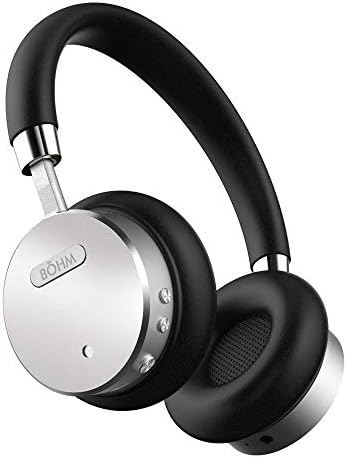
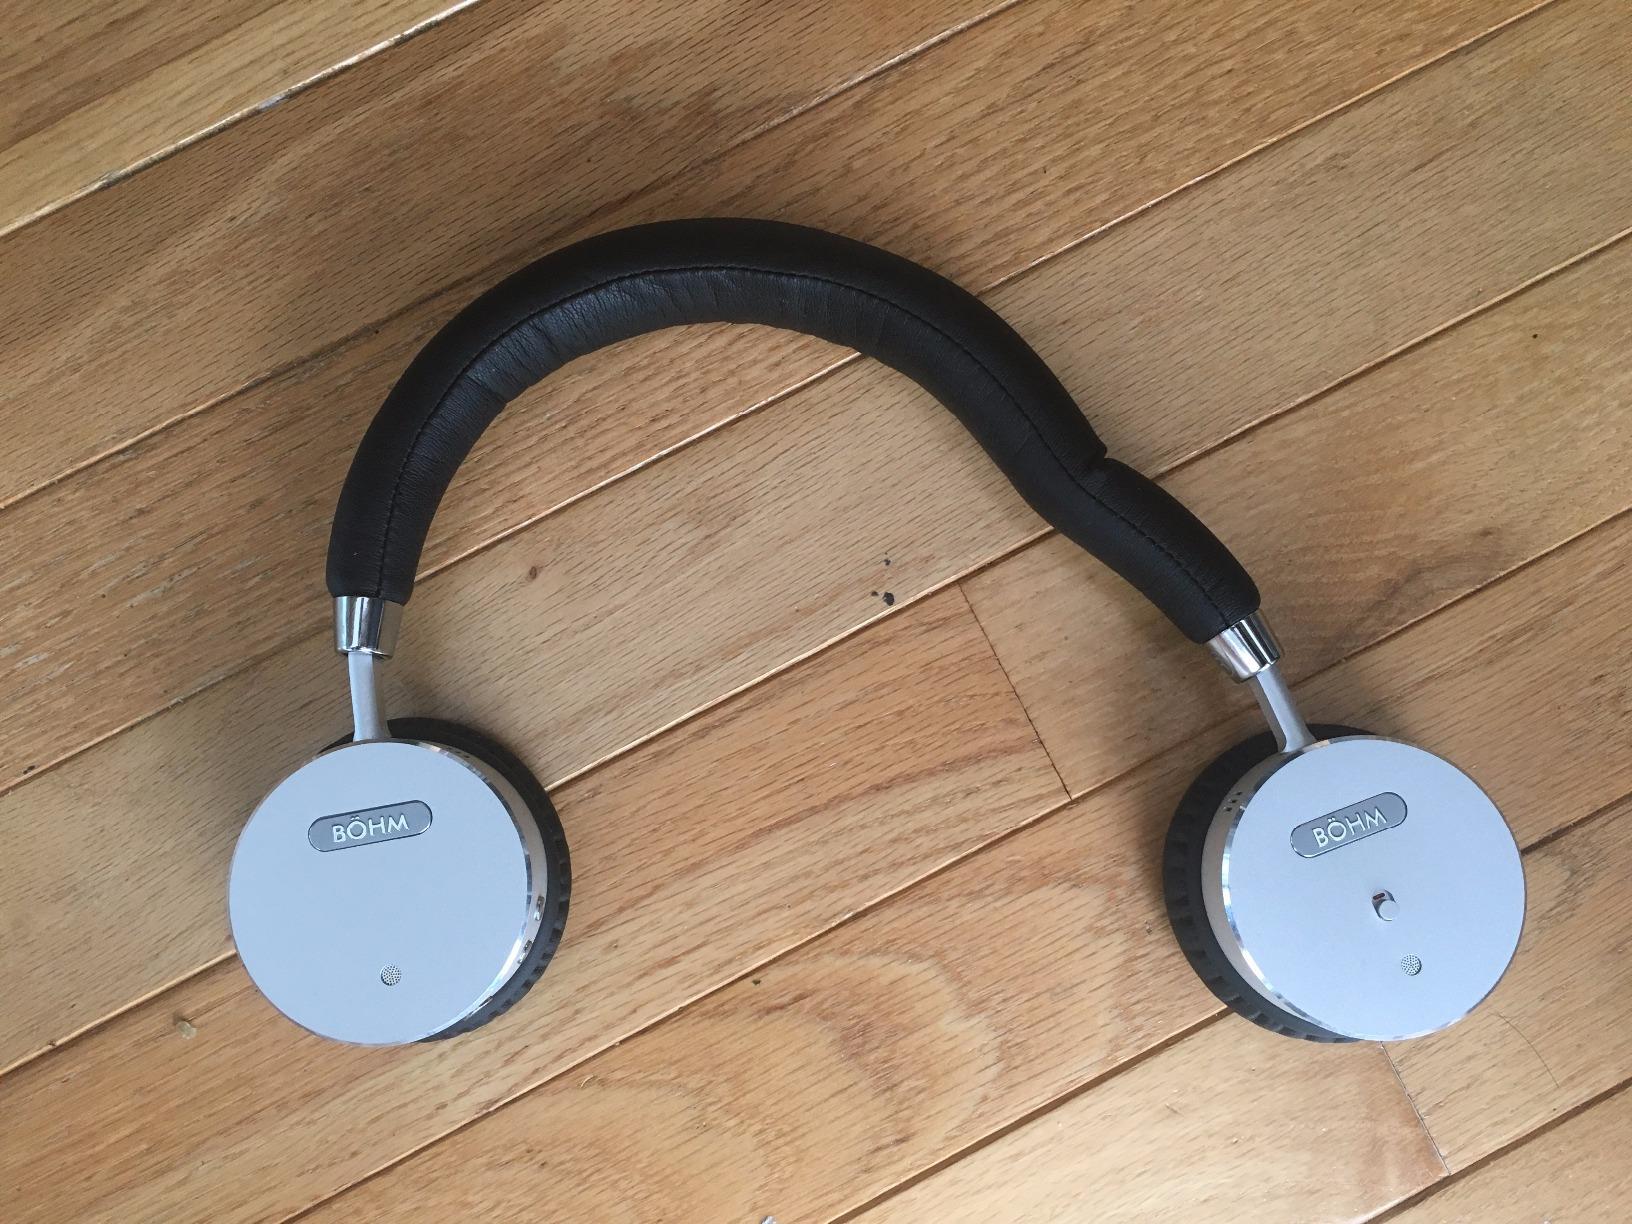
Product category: headphones
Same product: yes